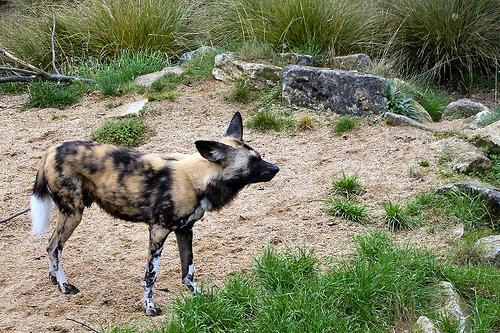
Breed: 211-n000025-African_hunting_dog